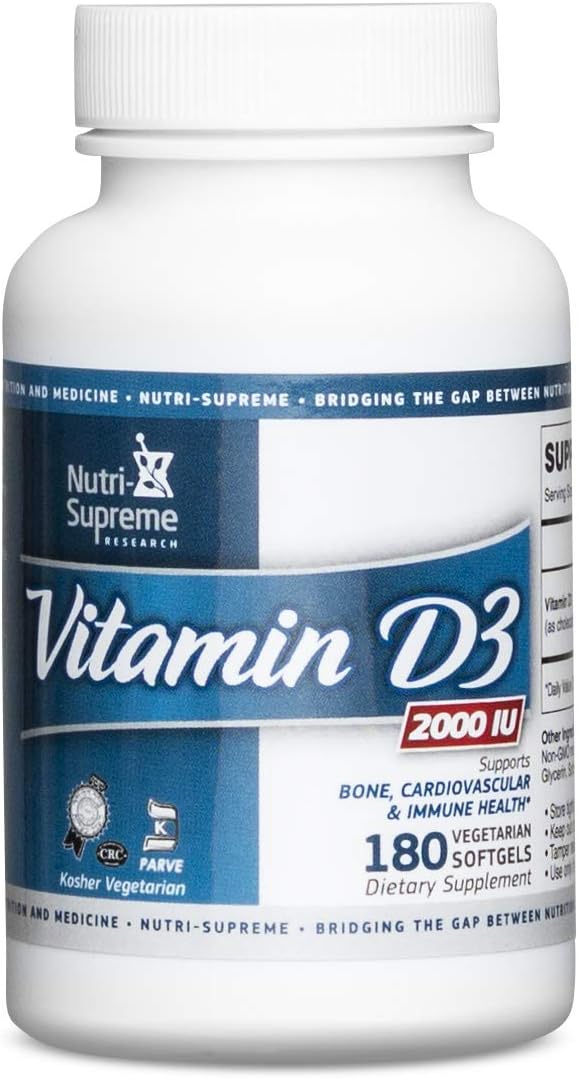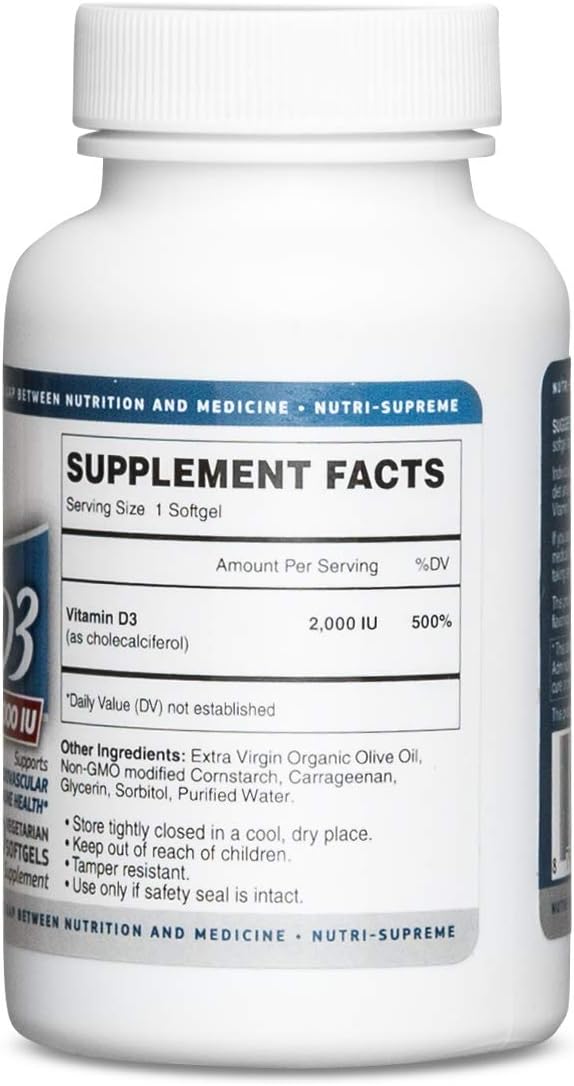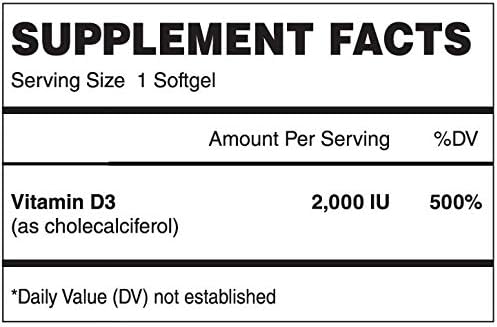
NUTRI-SUPREME RESEARCH Vitamin D3 2,000 iu 180 Vegetarian Softgels - Certified Kosher
Category: Health & Personal Care
Vitamin D3 promotes bone, cardiovascular and immune health. Current research shows that most of the population is deficient in this very important vitamin.
Features: &#x2705 VITAMIN D3 2000 IU ► Our vitamin D3 promotes bone, cardiovascular and immune health. Current research shows that most of the population is deficient in this very important vitamin. | &#x2705 OTHER INGREDIENTS ► Extra virgin organic olive oil, MCT oil non-GMO modified cornstarch, Carrageenen, Glycerin, sorbitol, purified water. | &#x2705 DIRECTION ► As a dietary supplement for adults take one (1) capsule daily, with a meal, or as directed by a healthcare practitioner. | &#x2705 ORDER NOW ► This product ships as 180 Vegetarian Softgels in a bottle. Do you want to buy this? Just click "Add to Cart" and to get your Nutri-Supreme Research Vitamin D3 2,000 iu.